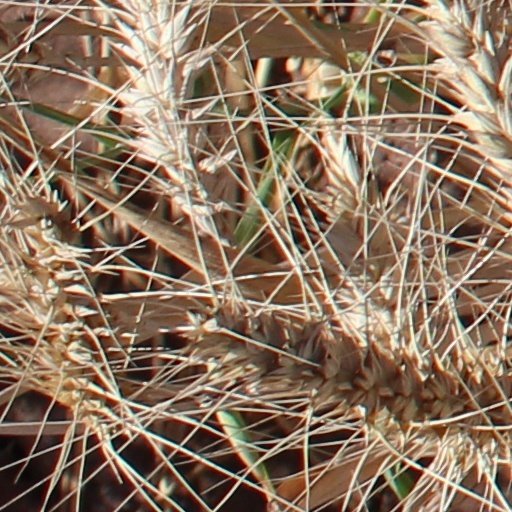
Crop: wheat